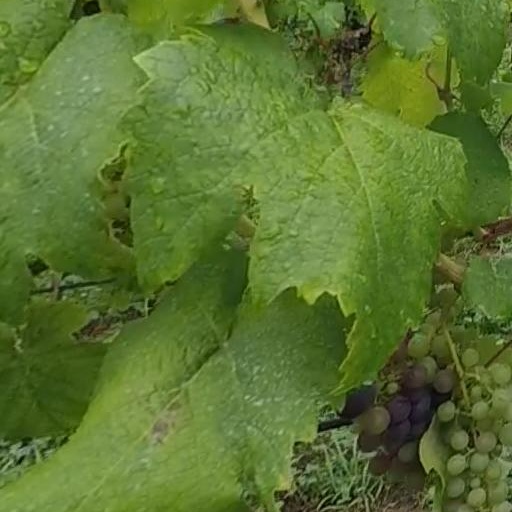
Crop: grape